Constitution of Bhutan

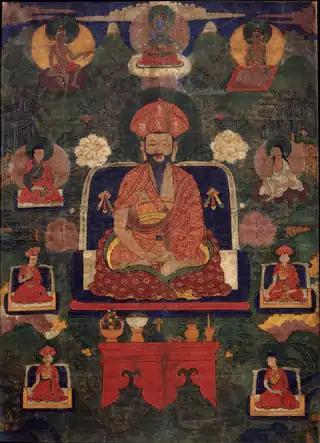
"Shabdrung" Ngawang Namgyal, the unifier of Bhutan

The Constitution establishes the law of succession of the Golden Throne of Bhutan. Under this Section, title to the throne vests in the legitimate descendants of King Ugyen Wangchuck, enshrined on December 17, 1907. Title may pass only to children born of lawful marriage, by hereditary succession to direct lineal descendants in order of seniority upon the abdication or demise of the King. Article 2 Section 6 provides that upon reaching age 65, the King must retire (abdicate) in favor of the Crown Prince or Crown Princess, provided the royal heir has reached age 21.